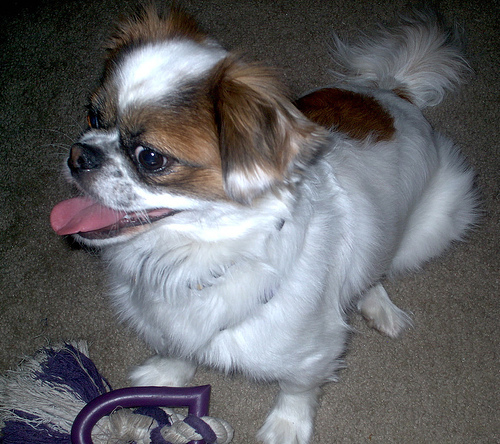
Animal: dog
Breed: japanese_chin